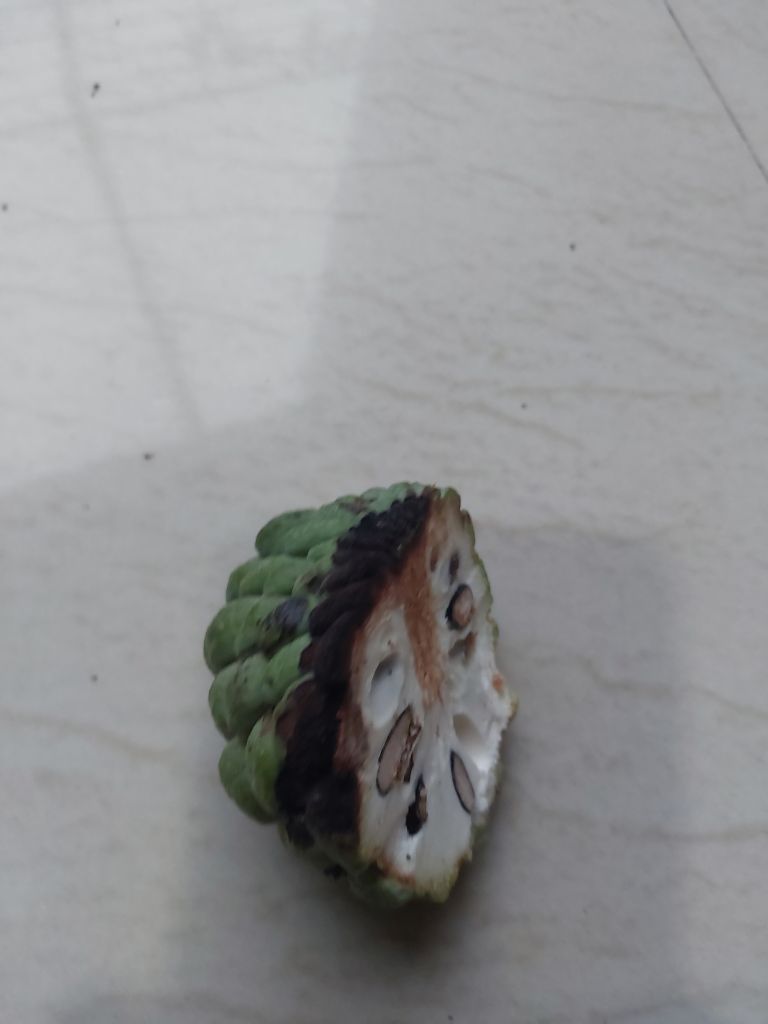
Disease label: Diplodia Rot